Telus Communications

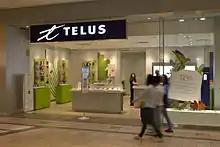
Telus at Hillcrest Mall

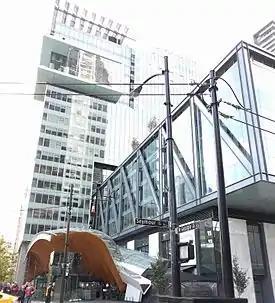
Telus Garden in Vancouver

In 1998, Telus and BC Tel announced a proposed merger. The proposed merged company, BCT.Telus Communications Inc., was incorporated separately in British Columbia, with headquarters at BC Tel's office in Burnaby. After shareholder approval BCT.Telus acquired BC Tel and Telus; the merger was completed in 1999. In 2000 the combined BCT.Telus changed named back to Telus Corporation, and the BC Tel brand was retired. The merger created Canada's second largest telecom company, with 22% of market share compared to Bell Canada's 42%. American company GTE had held a slight majority of ownership in BC Tel prior to the merger with Telus, and retained a 26.7% share of the post-merger company.